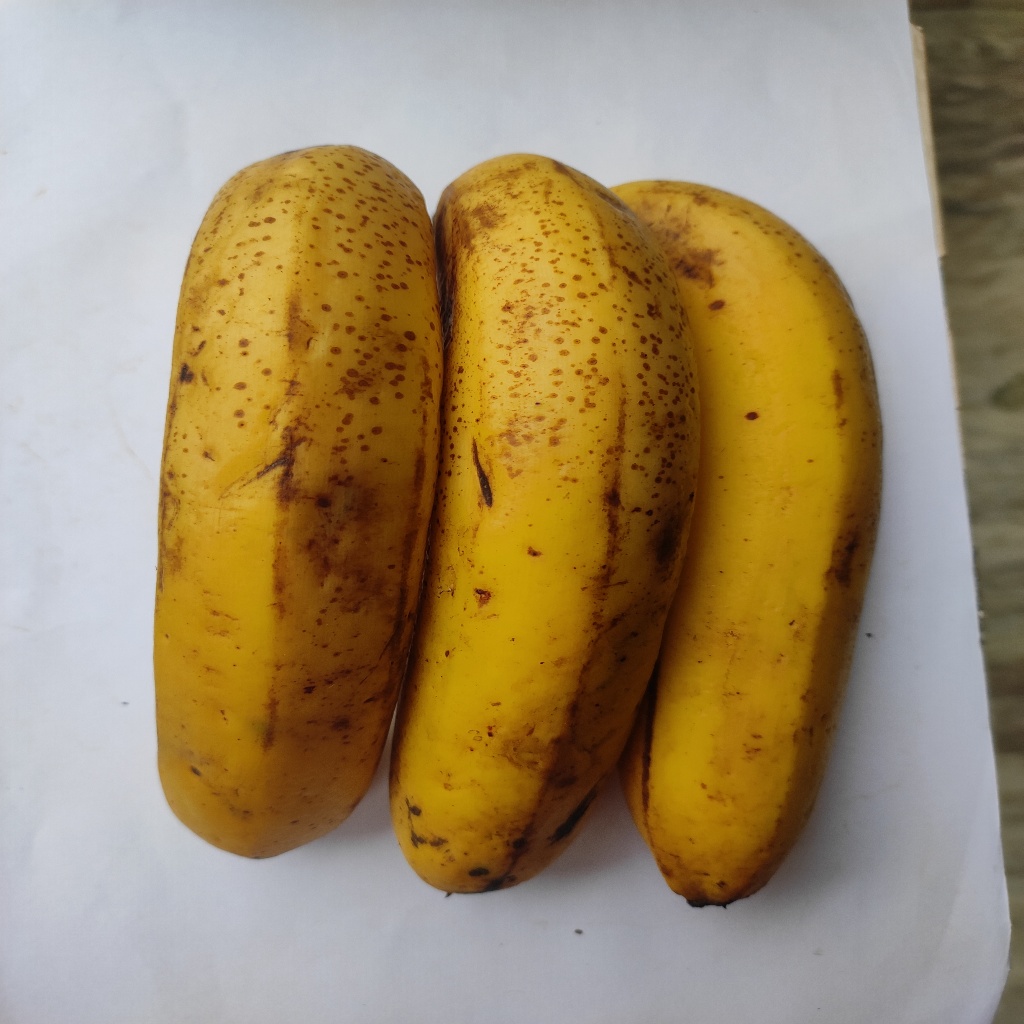
Crop: banana
Quality class: Class_B